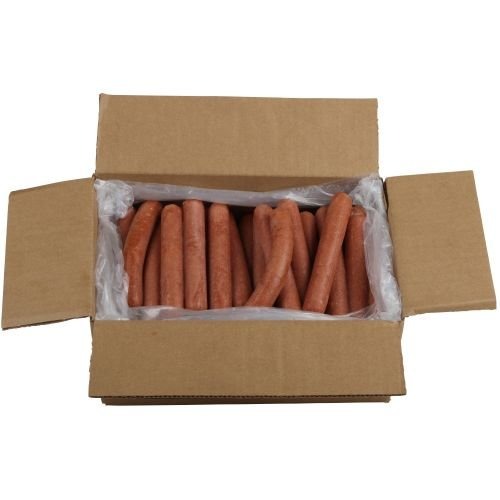
Item Name: Farmland Gold Medal Beef Hot Dog - 8:1-1 each.
Value: 1.0
Unit: Count

Price: 125.61